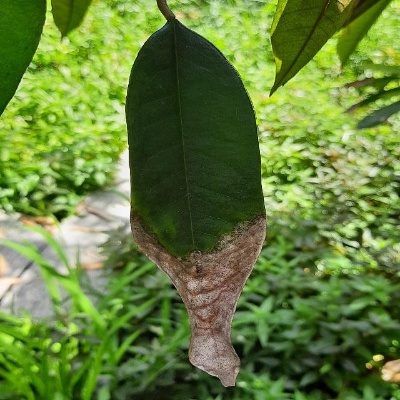
Label: Leaf_Colletotrichum